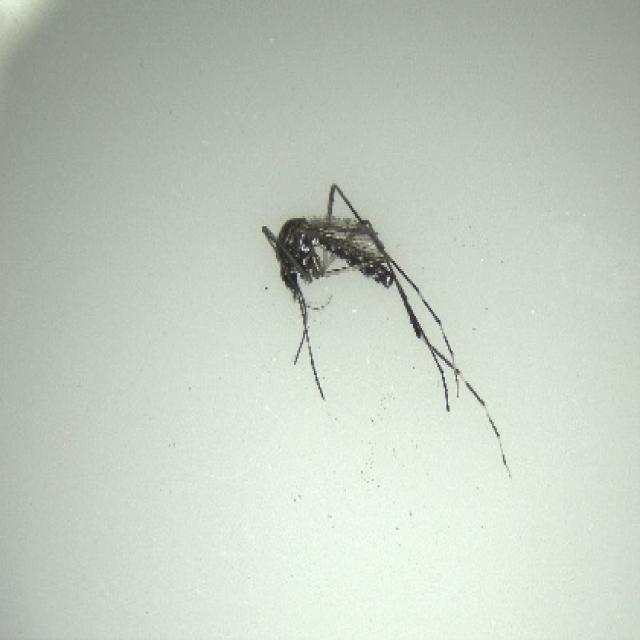
Species: aedes_albopictus